Winter Is Coming (2023)

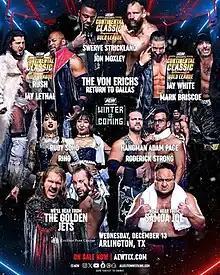
Promotional poster for the "Dynamite" broadcast

The 2023 Winter Is Coming was the fourth annual Winter Is Coming professional wrestling television special produced by All Elite Wrestling (AEW). The event took place on December 13 and 16, 2023. While the prior three events only aired as a special episode of "Wednesday Night Dynamite", the 2023 event expanded Winter Is Coming to a three-part special, also encompassing "Friday Night Rampage" and "Saturday Night Collision". "Dynamite" aired live on December 13 on TBS and was held at the College Park Center in Arlington, Texas, while "Rampage" was taped that same night and aired on tape delay on December 15 on TNT. "Collision" aired live on December 16 on TNT and was held at the Curtis Culwell Center in Garland, Texas, the same location as the 2021 and 2022 events.